Colin St Clair Oakes

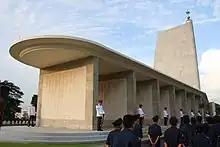
Kranji War Memorial in Singapore

After a short period articled to the London firm of TP Bennett, Oakes departed for Finland in April 1930. There he worked in the Helsinki office of sculptor and architect Jarl Eklund, who was an early proponent of Nordic classicism. A young Eero Saarinen, son of Eliel Saarinen would join the same office a few years later.